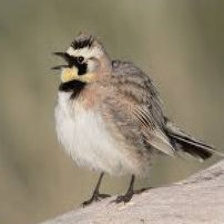
Species: HORNED LARK
Scientific name: EREMOPHILA ALPESTRIS